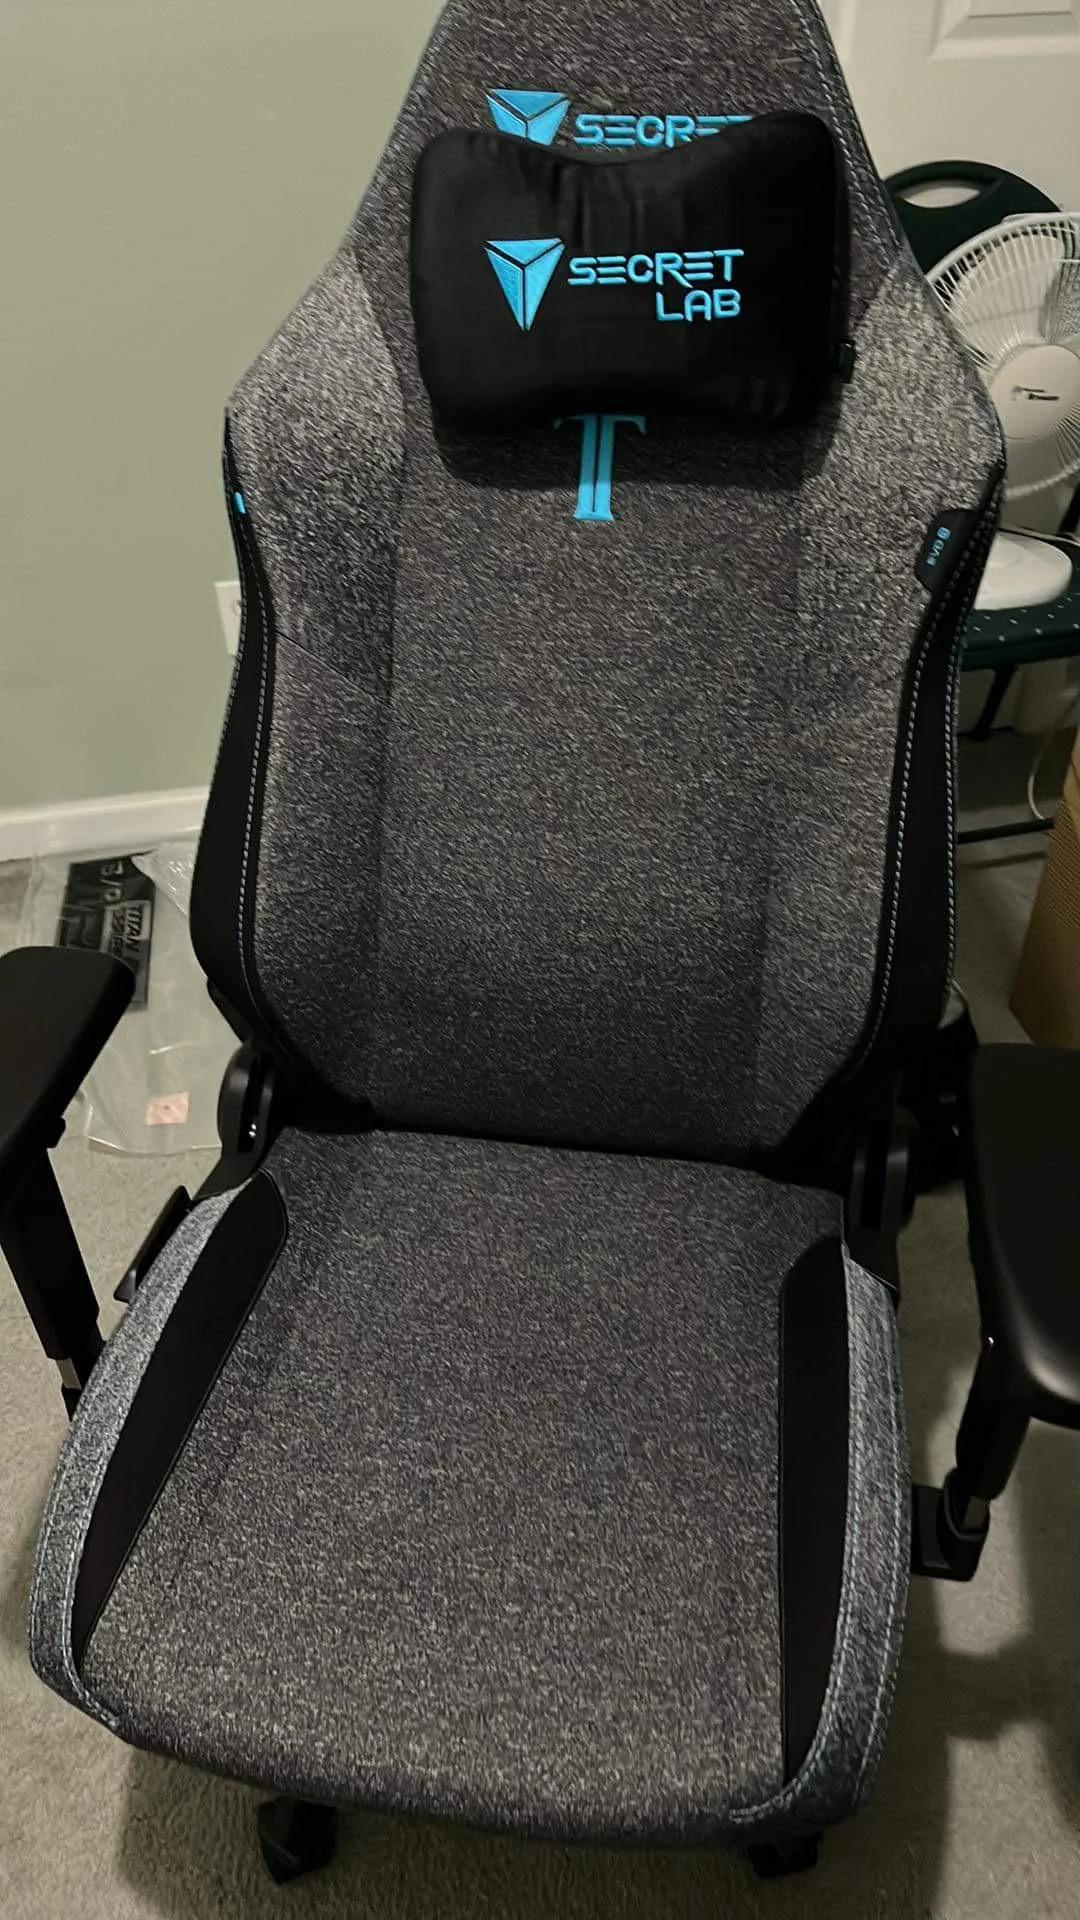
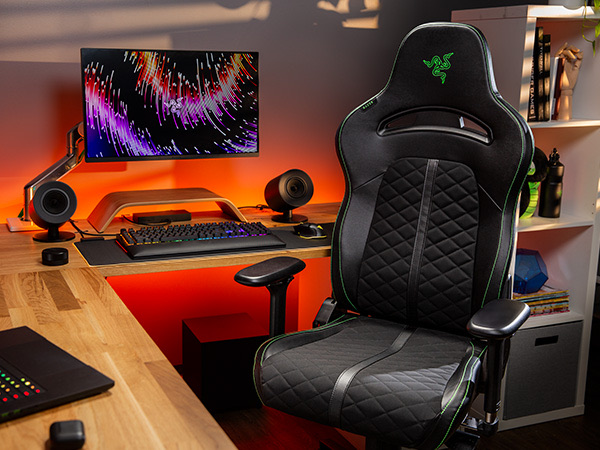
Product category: items_chair
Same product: no